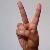
The image shows a hand gesture representing the letter 'V' in Indian Sign Language.